Los Angeles Examiner

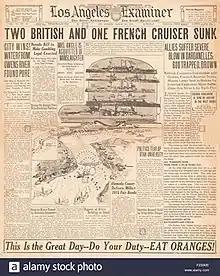
Cover of "Los Angeles Examiner" on March 20, 1915

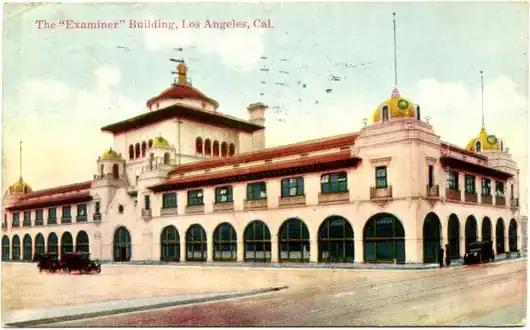
The "Los Angeles Examiner" building in the 1920s

The Los Angeles Examiner was a newspaper founded in 1903 by William Randolph Hearst in Los Angeles. The afternoon "Los Angeles Herald-Express" and the morning "Los Angeles Examiner", both of which had been publishing in the city since the turn of the 20th century, merged in 1962. For a few years after this merger, the "Los Angeles Herald Examiner" claimed the largest afternoon-newspaper circulation in the country, publishing its last edition on November 2, 1989.